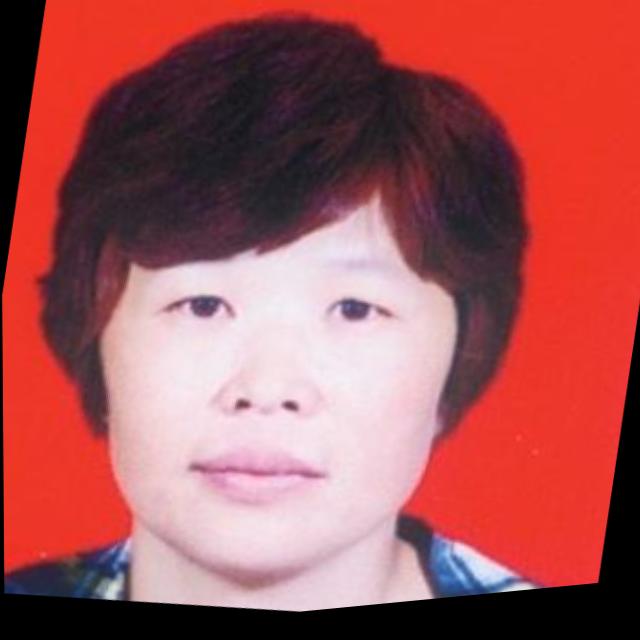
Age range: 21-44